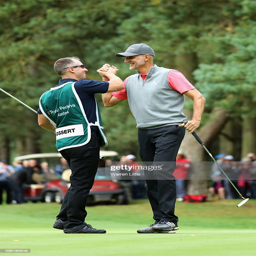
man is congratulated by his caddie after winning event played .